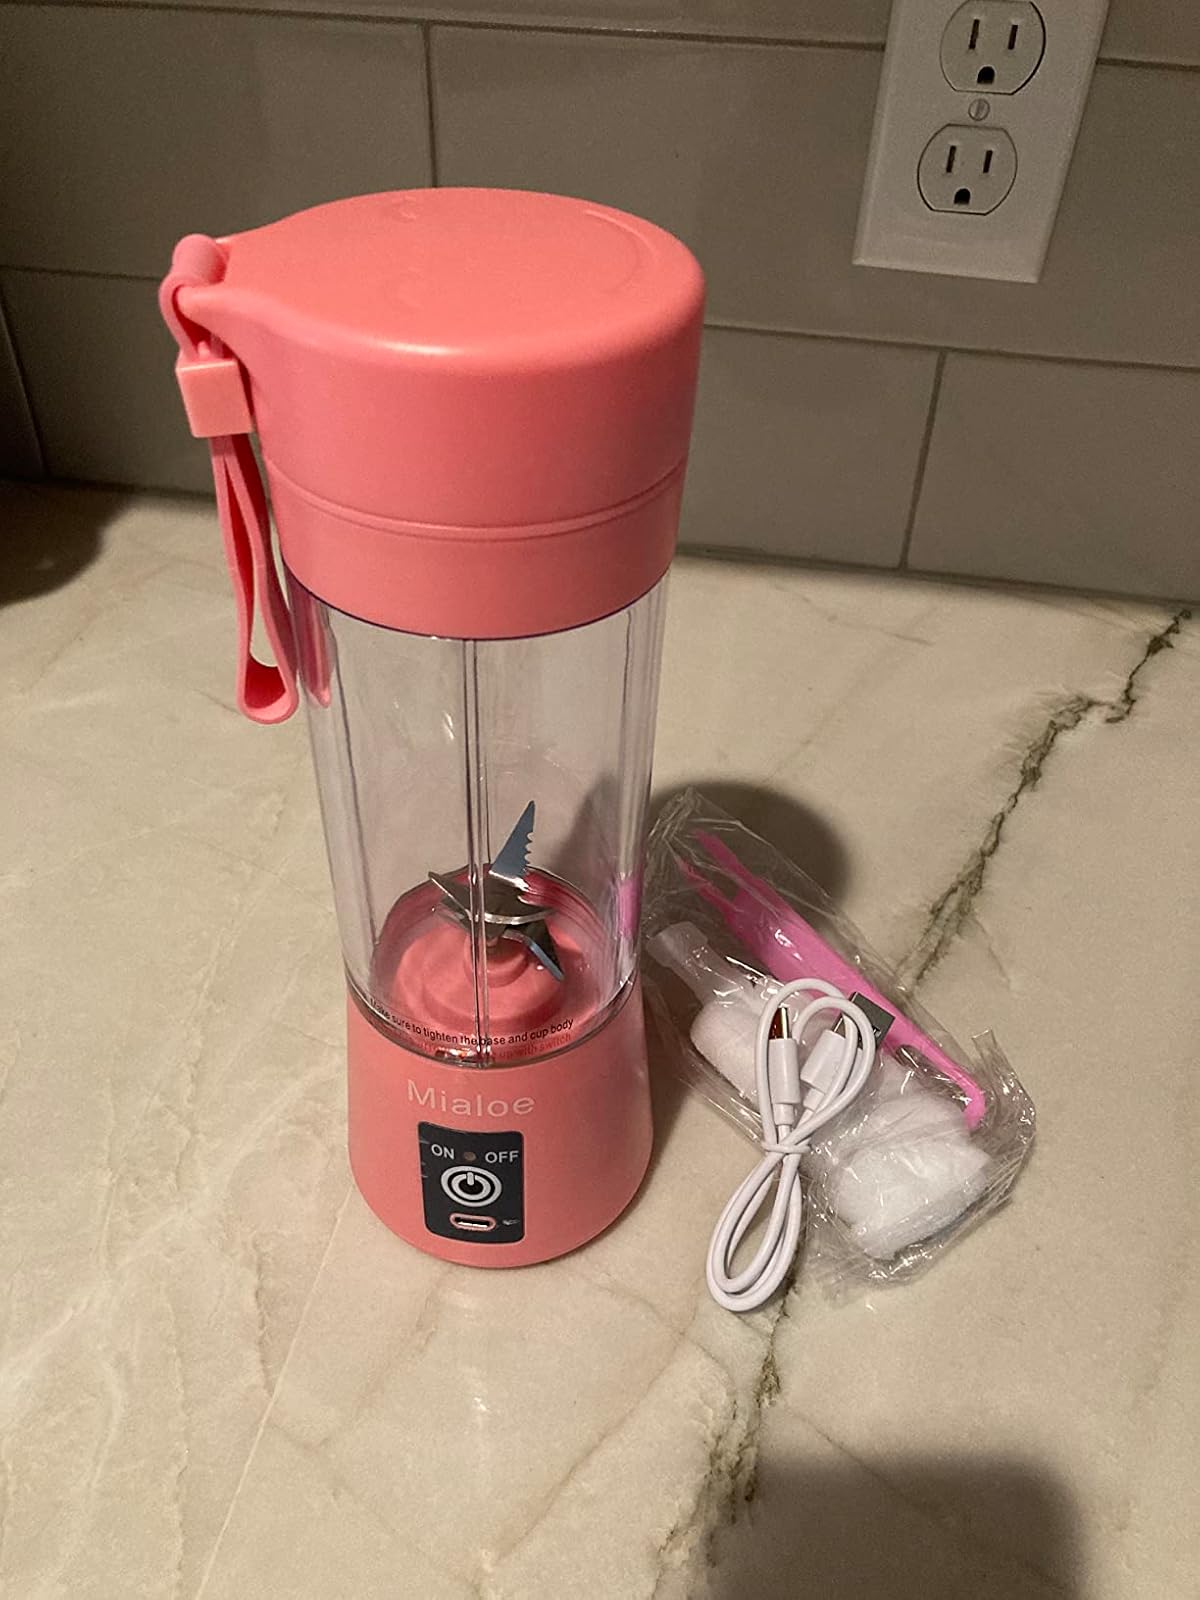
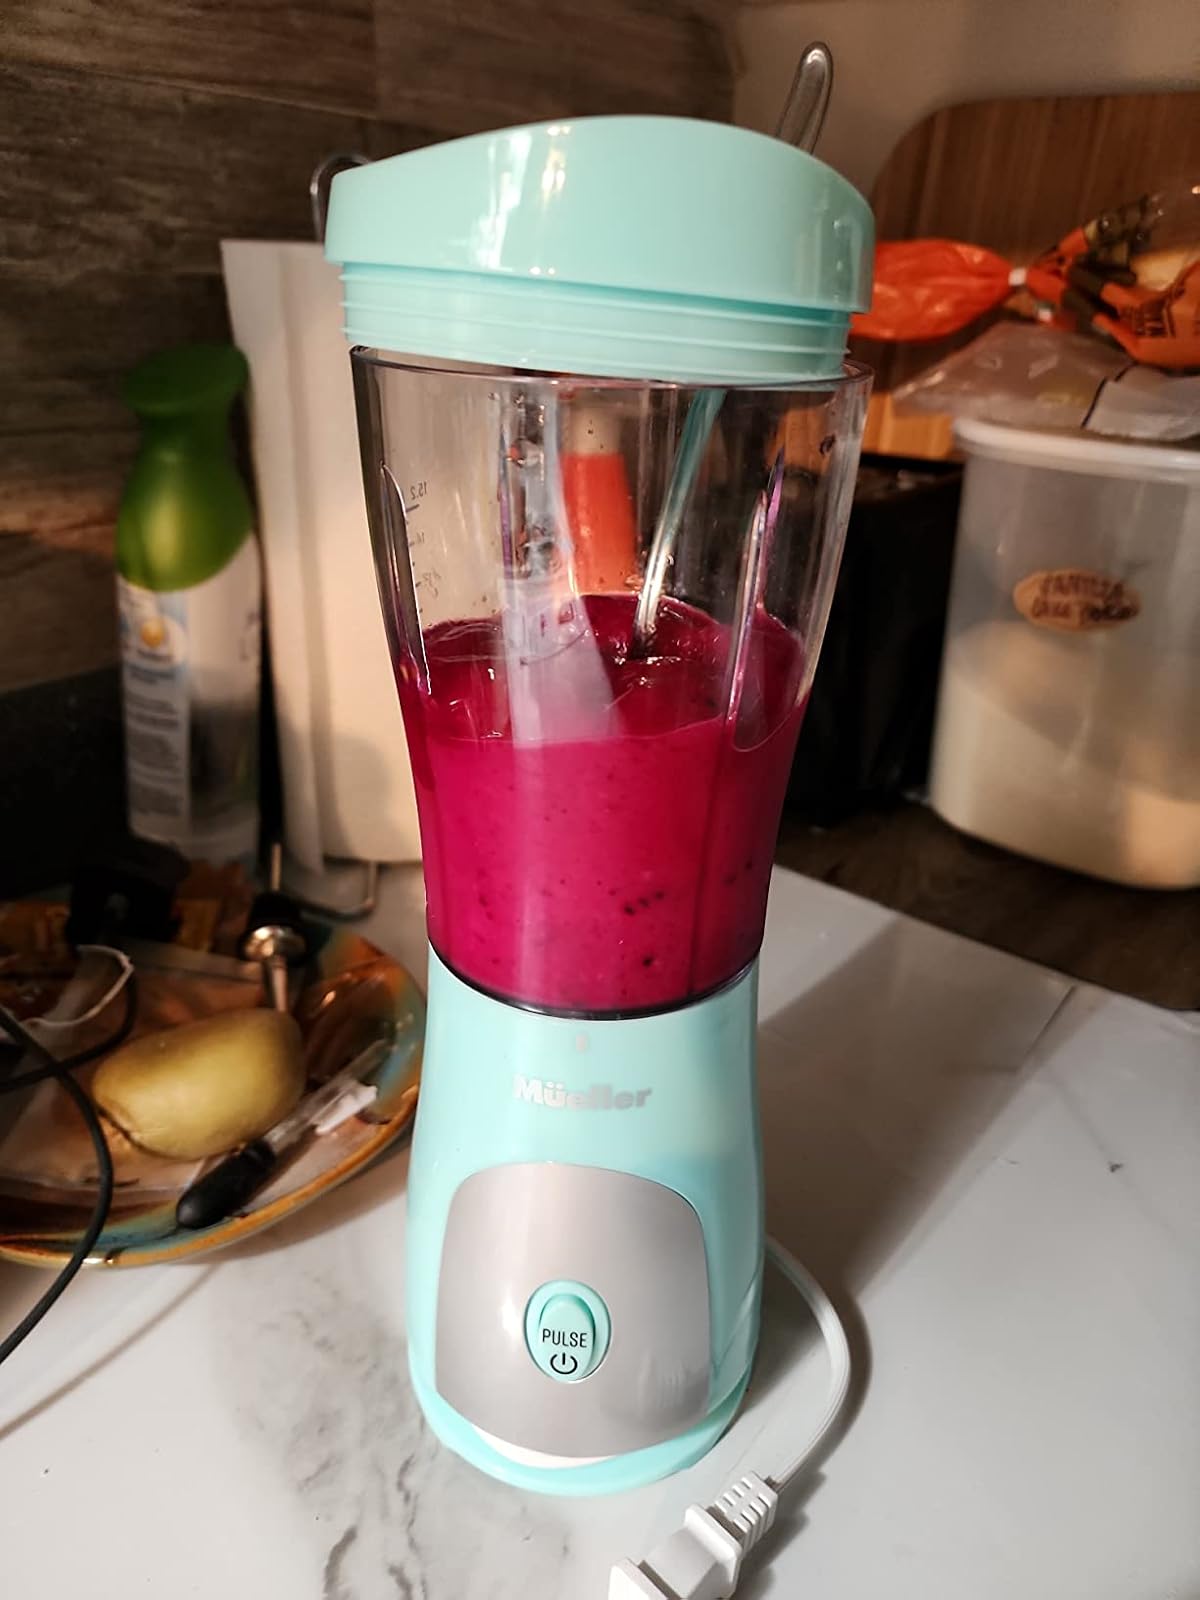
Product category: items_blender
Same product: no